Statue of Earl Mountbatten, London

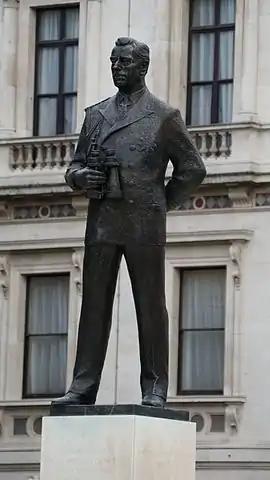
The statue in 2016

A bronze statue of Admiral of the Fleet Louis Mountbatten, 1st Earl Mountbatten of Burma is located on Mountbatten Green, off Horse Guards Road, Whitehall, London, England. The sculptor was Franta Belsky and the work was cast by the Meridian Bronze Foundry. The memorial was unveiled on 2 November 1983.